Health departments in the United States

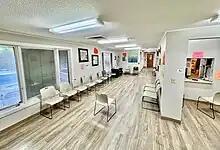
The waiting room of a local community public health department in the United States.

Government departments responsible for health issues and health services in the United States exist at federal, state and local levels. The first, at city level, were founded in the late 18th century; now many operate at city or county level. State-level work began in the mid-19th century, now every state has one. The federal agency now known as the United States Department of Health and Human Services (HHS or Health Department) originated in 1939.